Lothaire Bluteau

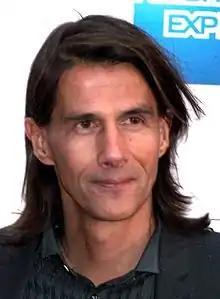
Bluteau at the Calgary International Film Festival in 2007

Lothaire Bluteau (born 14 April 1957) is a Canadian actor, active in film, theatre, and television. He won the Genie Award for Best Actor in a Leading Role for his portrayal of the title character in Denys Arcand's "Jesus of Montreal" (1989), with a second nomination for his work in Robert Lepage's "The Confessional" (1995).